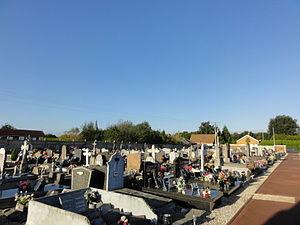
Cimetière des cités de la fosse Arenberg de la Compagnie des mines d'Anzin dans le bassin minier du Nord-Pas-de-Calais, Raismes (près du finage de Wallers), Nord, Nord-Pas-de-Calais, France.
La fosse Arenberg ou Auguste d'Arenberg de la Compagnie des mines d'Anzin est un ancien charbonnage du bassin minier du Nord-Pas-de-Calais, situé à Wallers. Les puits Arenberg nᵒˢ 1 et 2 sont commencés en 1900 au nord-est de la commune, dans une partie encore inexploitée de la concession d'Anzin. Le puits nᵒ 1 est un puits d'extraction, le nᵒ 2 un puits d'aérage. La fosse commence à extraire en juin 1903, elle est baptisée en l'honneur d'Auguste Louis Albéric d'Arenberg, administrateur de la Compagnie d'Anzin. Très vite, elle devient un des sièges d'extraction les plus importants de la compagnie. Des cités, avec écoles, école ménagère, église, salle des fêtes... sont édifiées autour de la fosse. En 1936, le puits nᵒ 1 est doté d'un nouveau chevalement qui surplombe l'ancien. Le terril conique nᵒ 160, Arenberg, prend de la hauteur.